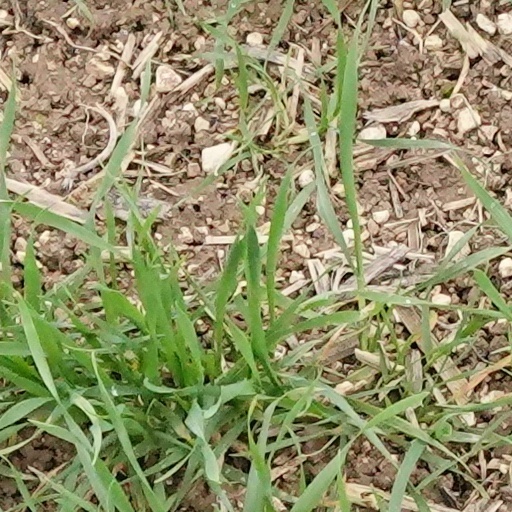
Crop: wheat